The Bone People

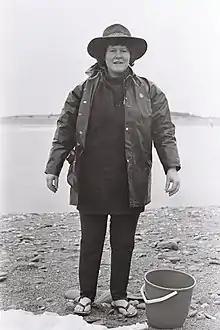
Author Keri Hulme with a catch of whitebait at Ōkārito; the character Kerewin Holmes has similarities to Hulme

The novel focuses on three main characters, all of whom are isolated in different ways. In the short prologue at the start of the novel, the then-unnamed characters are described as "nothing more than people by themselves", but together "the hearts and muscles and mind of something perilous and new, the instruments of change". The three characters are: